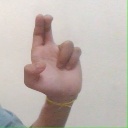
अक्षर: आ